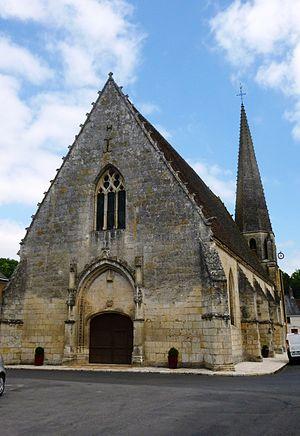
L' église de Mazangé
Mazangé est une commune française située dans le département de Loir-et-Cher en région Centre-Val de Loire. Ses habitants s'appellent les Mazangéennes et les Mazangéens.